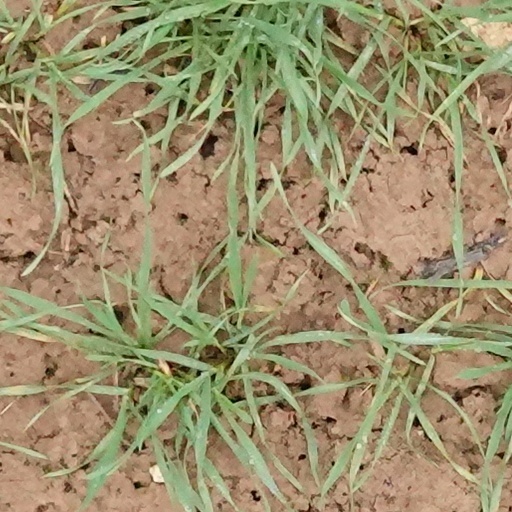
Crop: wheat